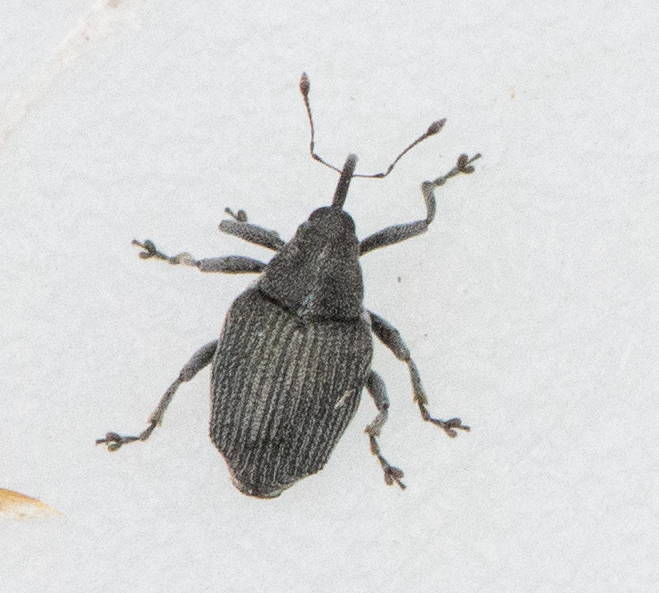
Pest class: Cabbage_seedpod_weevil